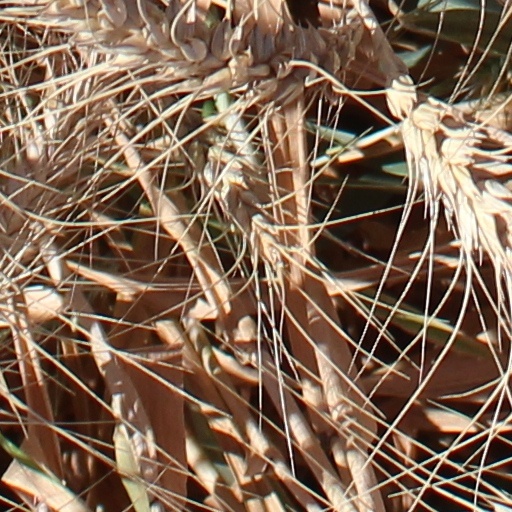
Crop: wheat